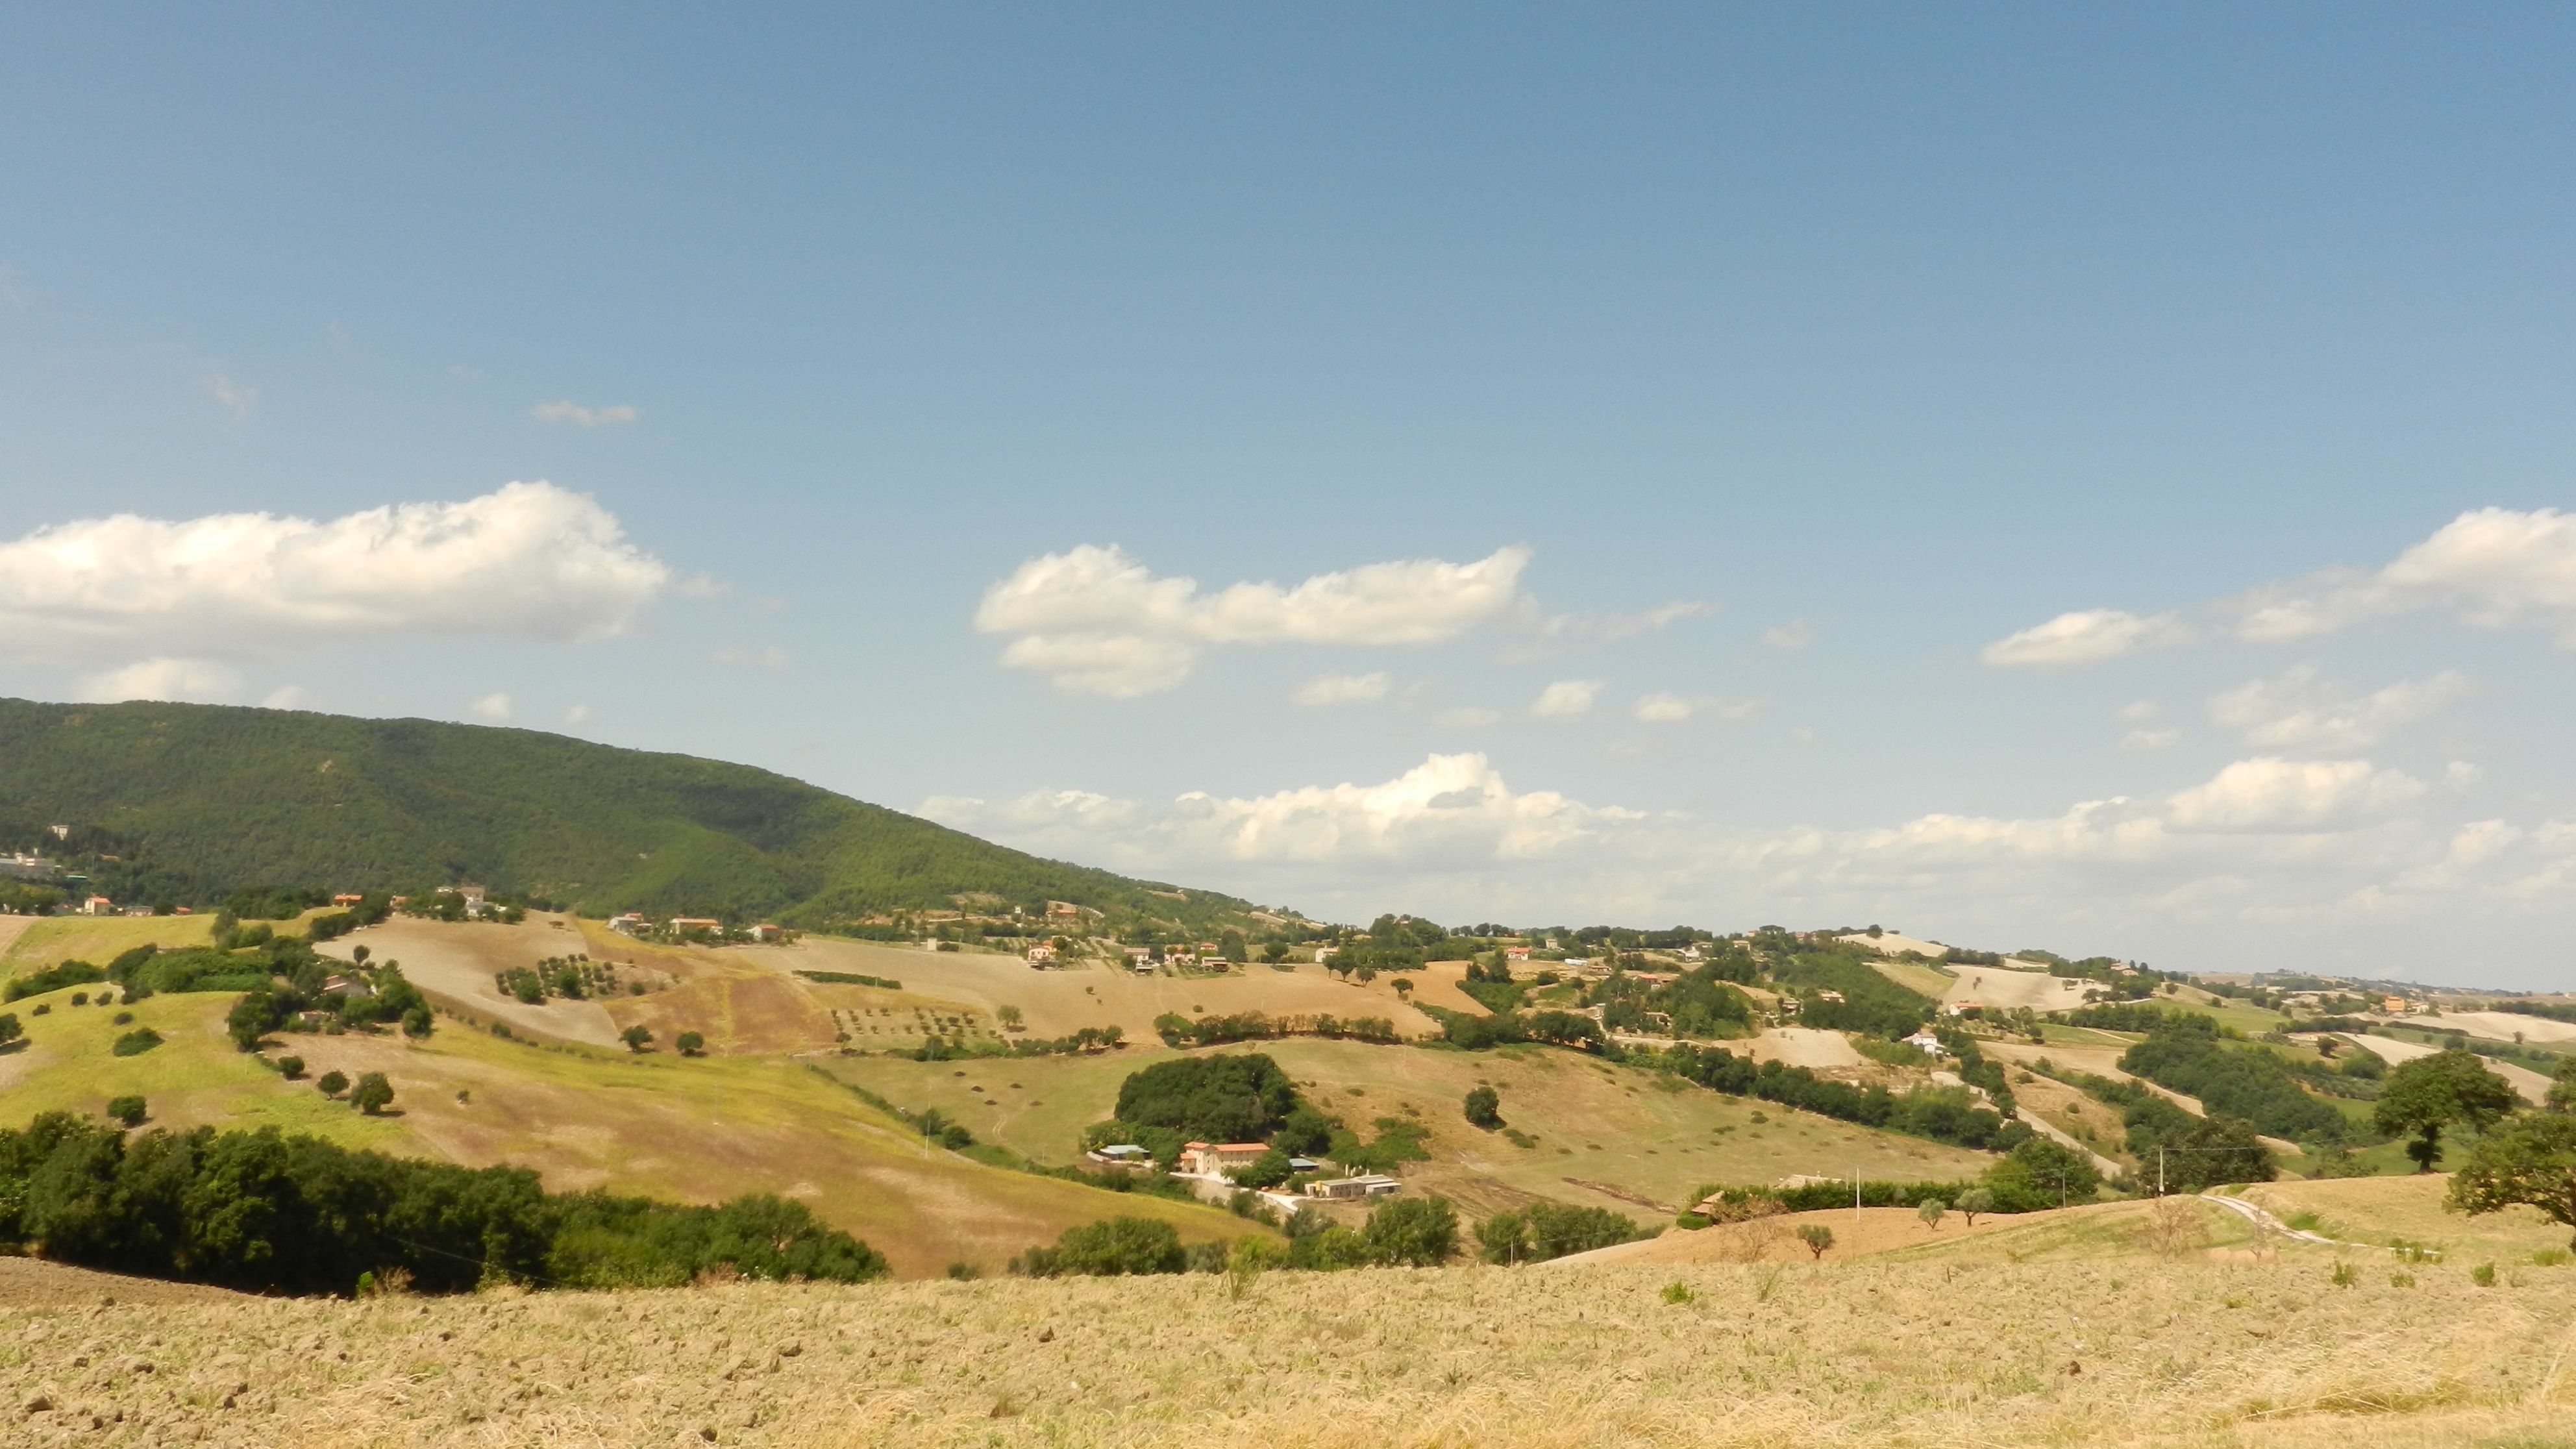
landscape, nature, mountain, field, meadow, prairie, hill, valley, panorama, rural, pasture, tuscany, ridge, plain, grassland, plateau, italia, ecosystem, toscana, steppe, rural area